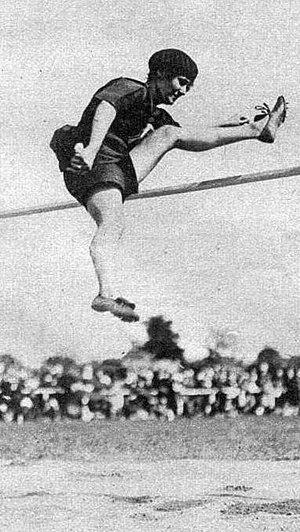
Thérèse Brulé, championne de France du saut en hauteur avec élan, en 1920.
Les Championnats de France d'athlétisme 1920 ont eu lieu les 17 et 18 juillet 1920 au Stade Pershing de Paris. Les épreuves féminines se sont déroulées le 11 juillet 1920 au Stade Élisabeth.
Thérèse Berthe Andrée Brulé, née le 19 décembre 1897 à Saint-Dié et morte le 10 juillet 1987 à Paris, est une athlète française spécialisée dans le saut en hauteur. Sa sœur Jeanne assure le secrétariat général de la Fédération des sociétés féminines sportives de France à partir de 1920.